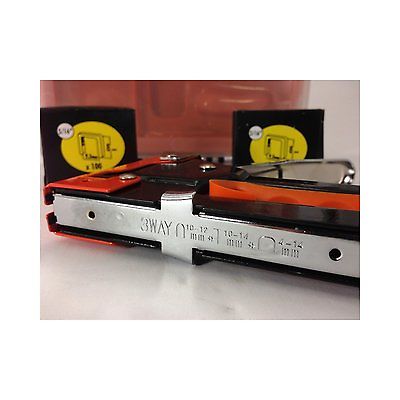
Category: stapler